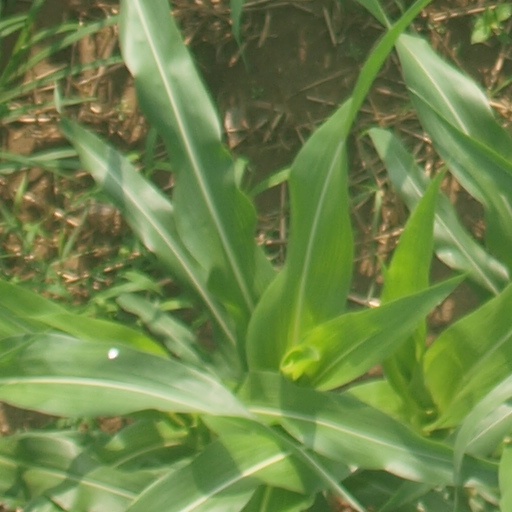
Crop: maize; corn